Gheorghe Pop de Băsești

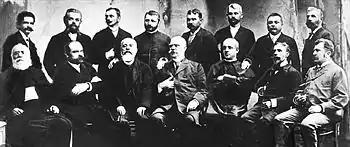
The signatories of the Memorandum (among them Gheorghe Pop de Băsești, third from the left, bottom row)

Heeding his call, the delegates of the PNR elected in 1892 as president and Pop de Băsești as vice president of the PNR. The new leaders decided to task Vasile Lucaciu and Iuliu Coroianu with drafting and publishing the petition. Under the name of "Transylvanian Memorandum", the petition was approved by the PNR on 25 March 1892 and brought on 28 May 1892 to Vienna by 300 delegates of the PNR (among them 48 members from Szilágy County, including Pop de Băsești) to be presented to the Emperor Franz Joseph in a sealed envelope. At the request of the Hungarian government, Franz Joseph did not receive the delegation and forwarded the unopened envelope to the Hungarian Prime-Minister, which in turn forwarded it unopened to the Torda-Aranyos Ispán in order to be returned to the sender, Ioan Rațiu, arguing that the Hungarian Ministry of Interior was not authorized to present the Emperor with petitions of individuals not entitled to represent the ethnic Romanians in Hungary.